Labor migration from Ukraine

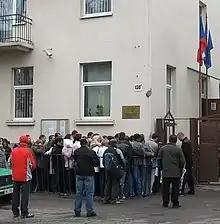
Citizens of Ukraine in line at the Consulate of the Czech Republic in Lviv

Labor migration from Ukraine is a labor migration of citizens of Ukraine to the Post-Soviet states and other foreign countries.